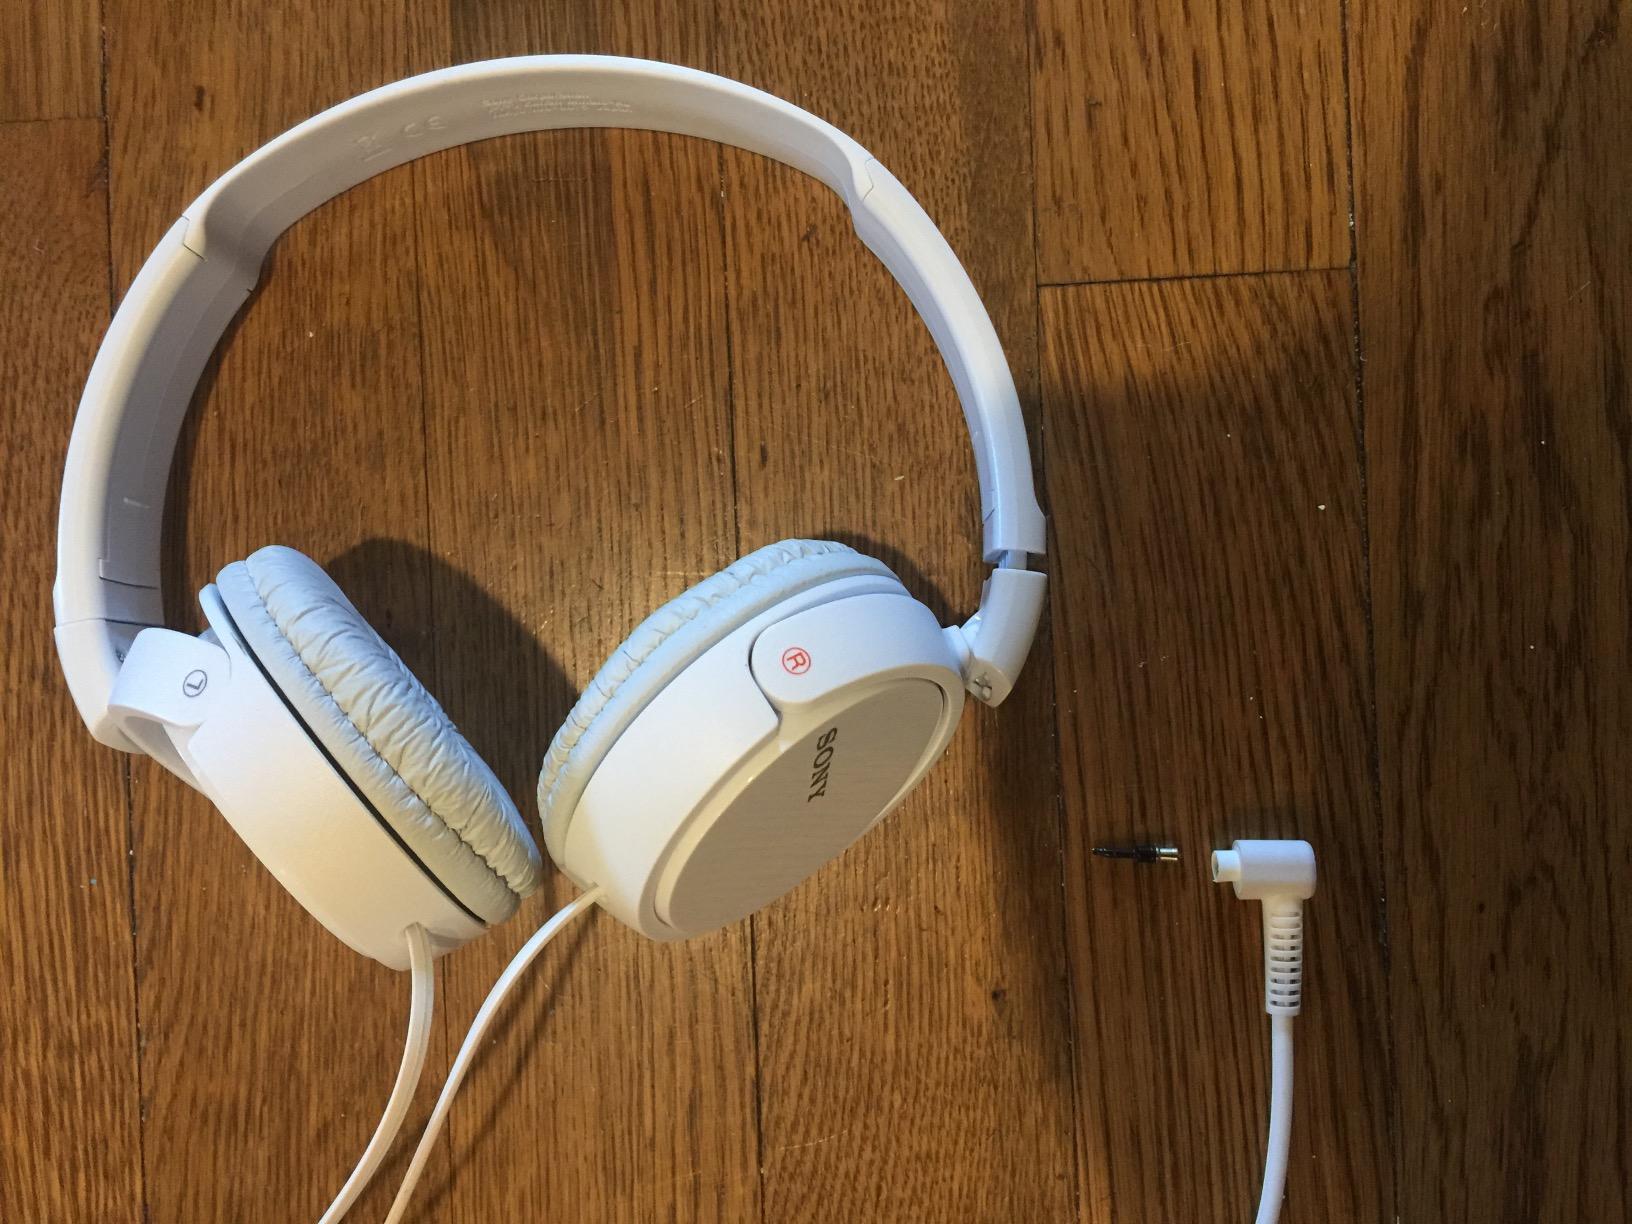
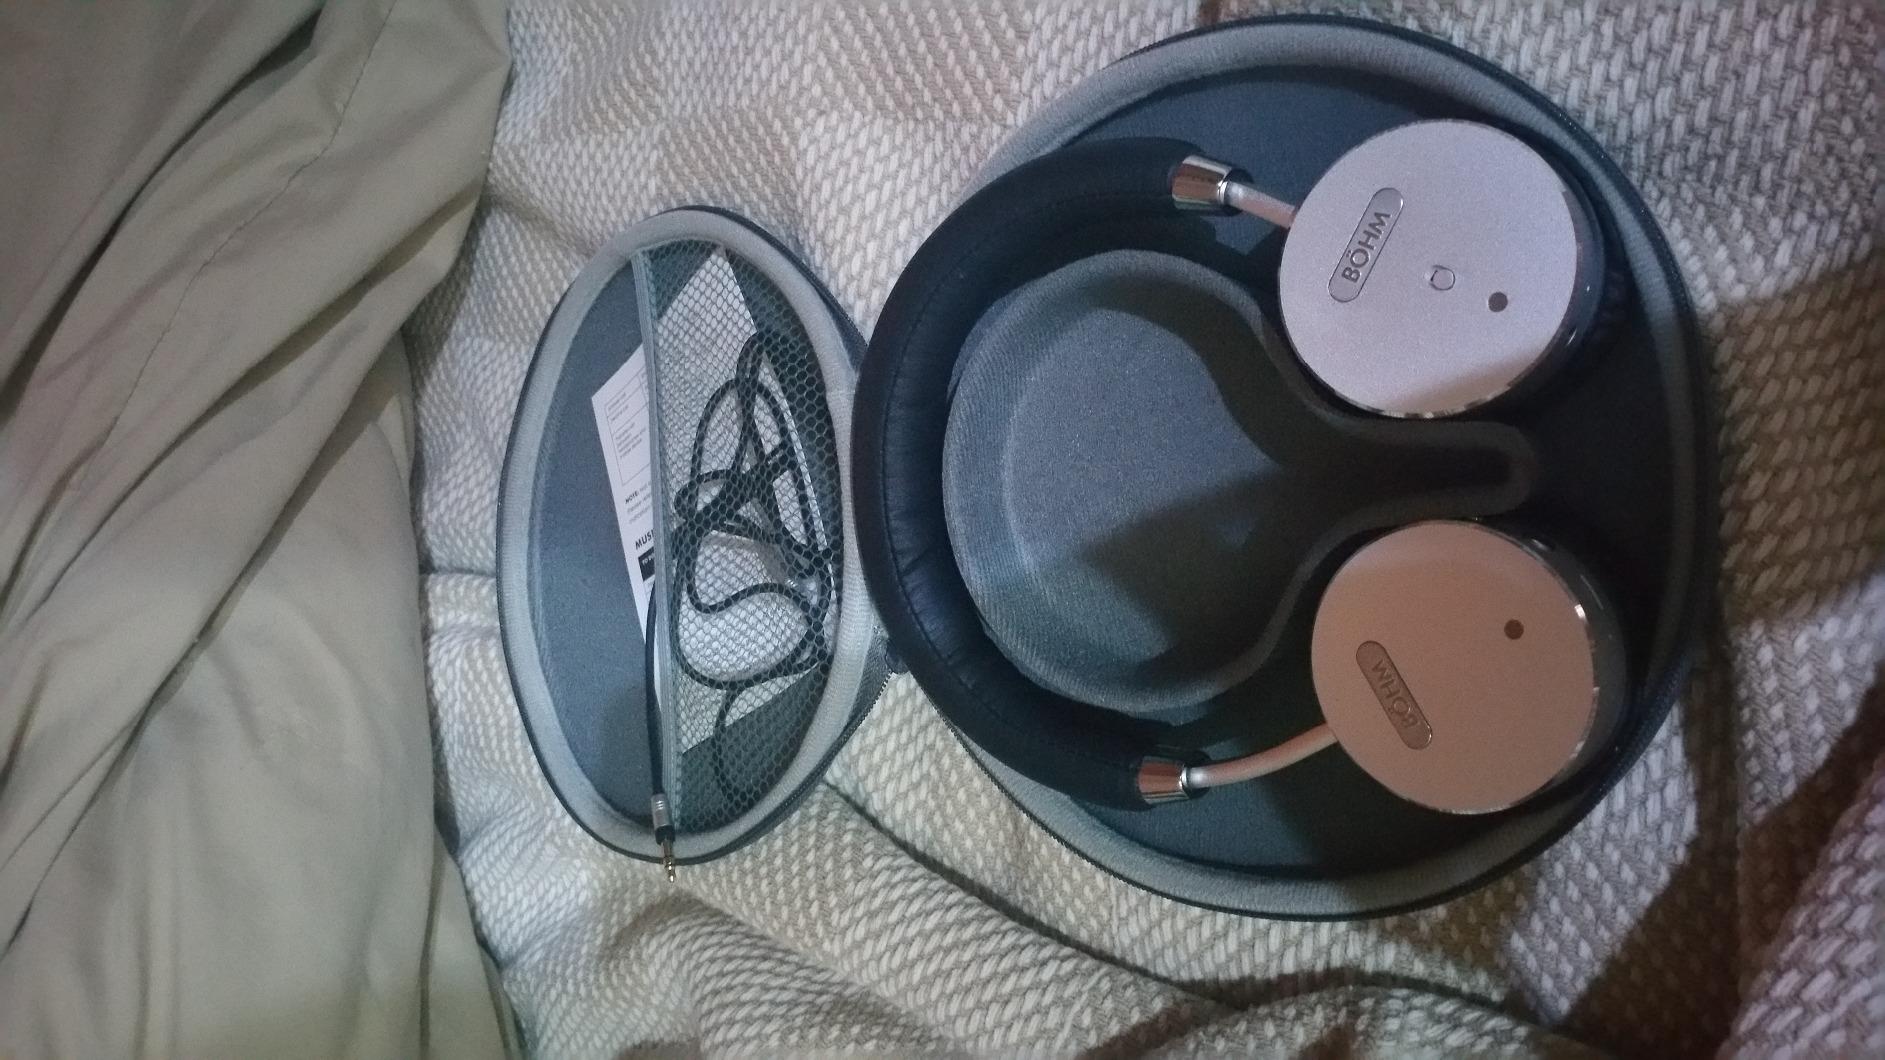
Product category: headphones
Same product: no